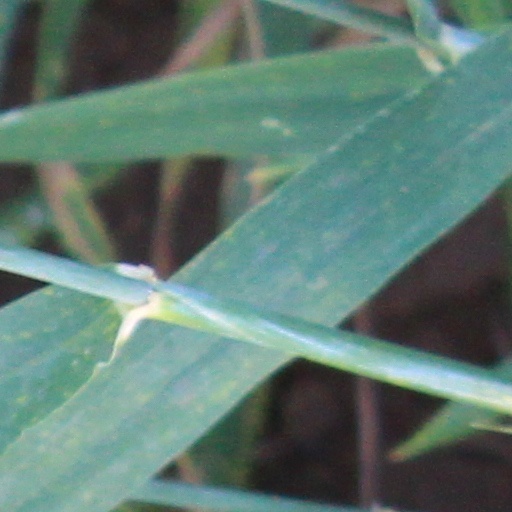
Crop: wheat